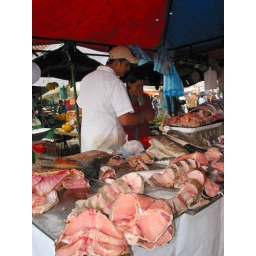
Fresh fish on display in a market